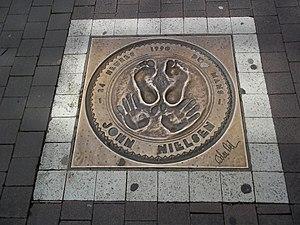
Plaque de bronze des empreintes de Nielsen
John Nielsen est un pilote automobile danois né le 7 février 1956 à Varde. Il est le premier pilote danois à remporter les 24 Heures du Mans en 1990, ce qui constitue son unique victoire dans la classique mancelle en dix-huit participations échelonnées de 1986 à 2008.
Les empreintes des vainqueurs constituent un ensemble de plaques en bronze situées dans le centre de la ville du Mans et insérées sur la voirie piétonne afin d'honorer les vainqueurs des 24 Heures du Mans, sur le modèle du Walk of Fame d'Hollywood.